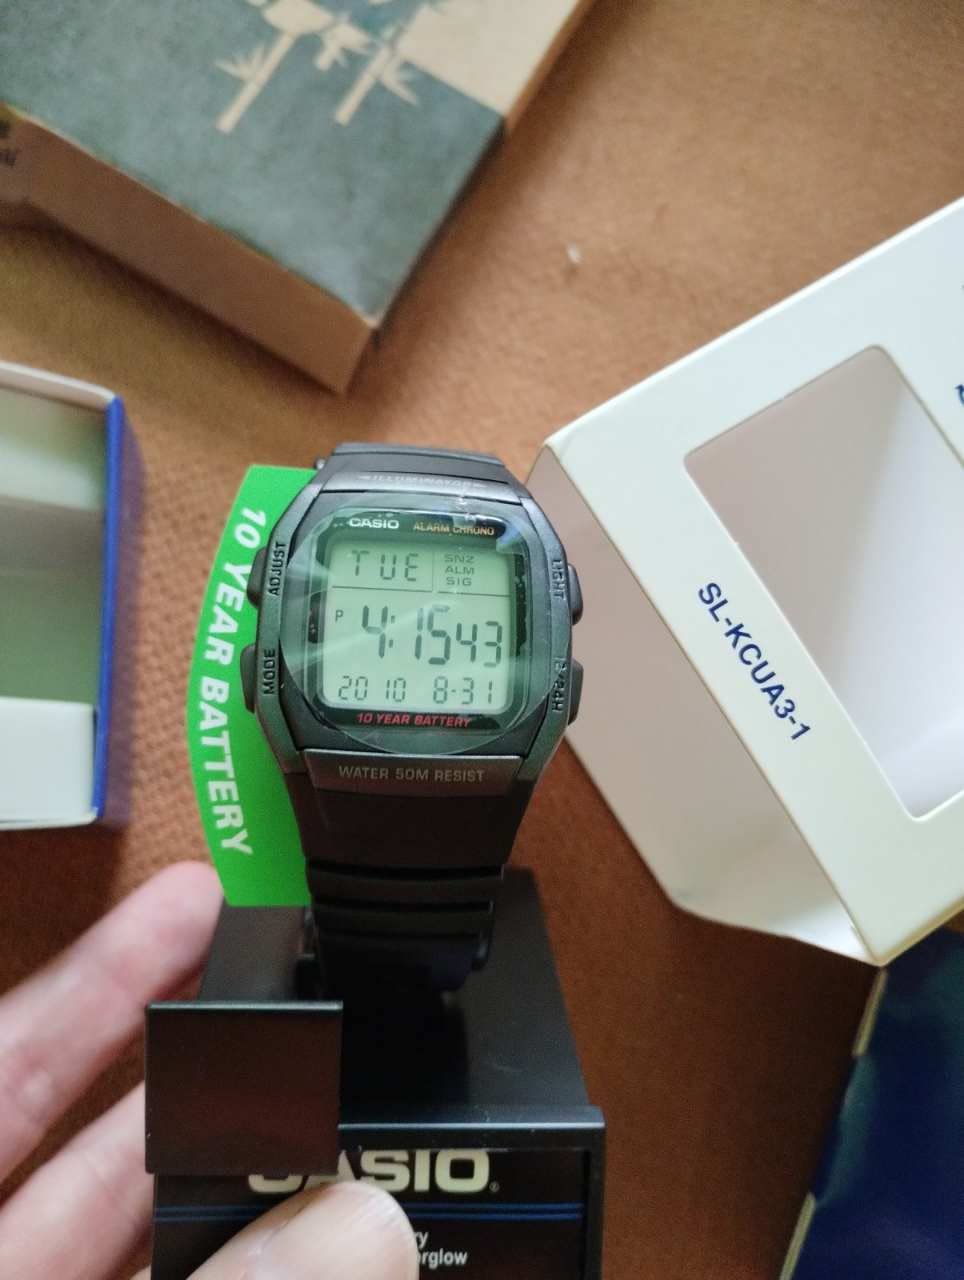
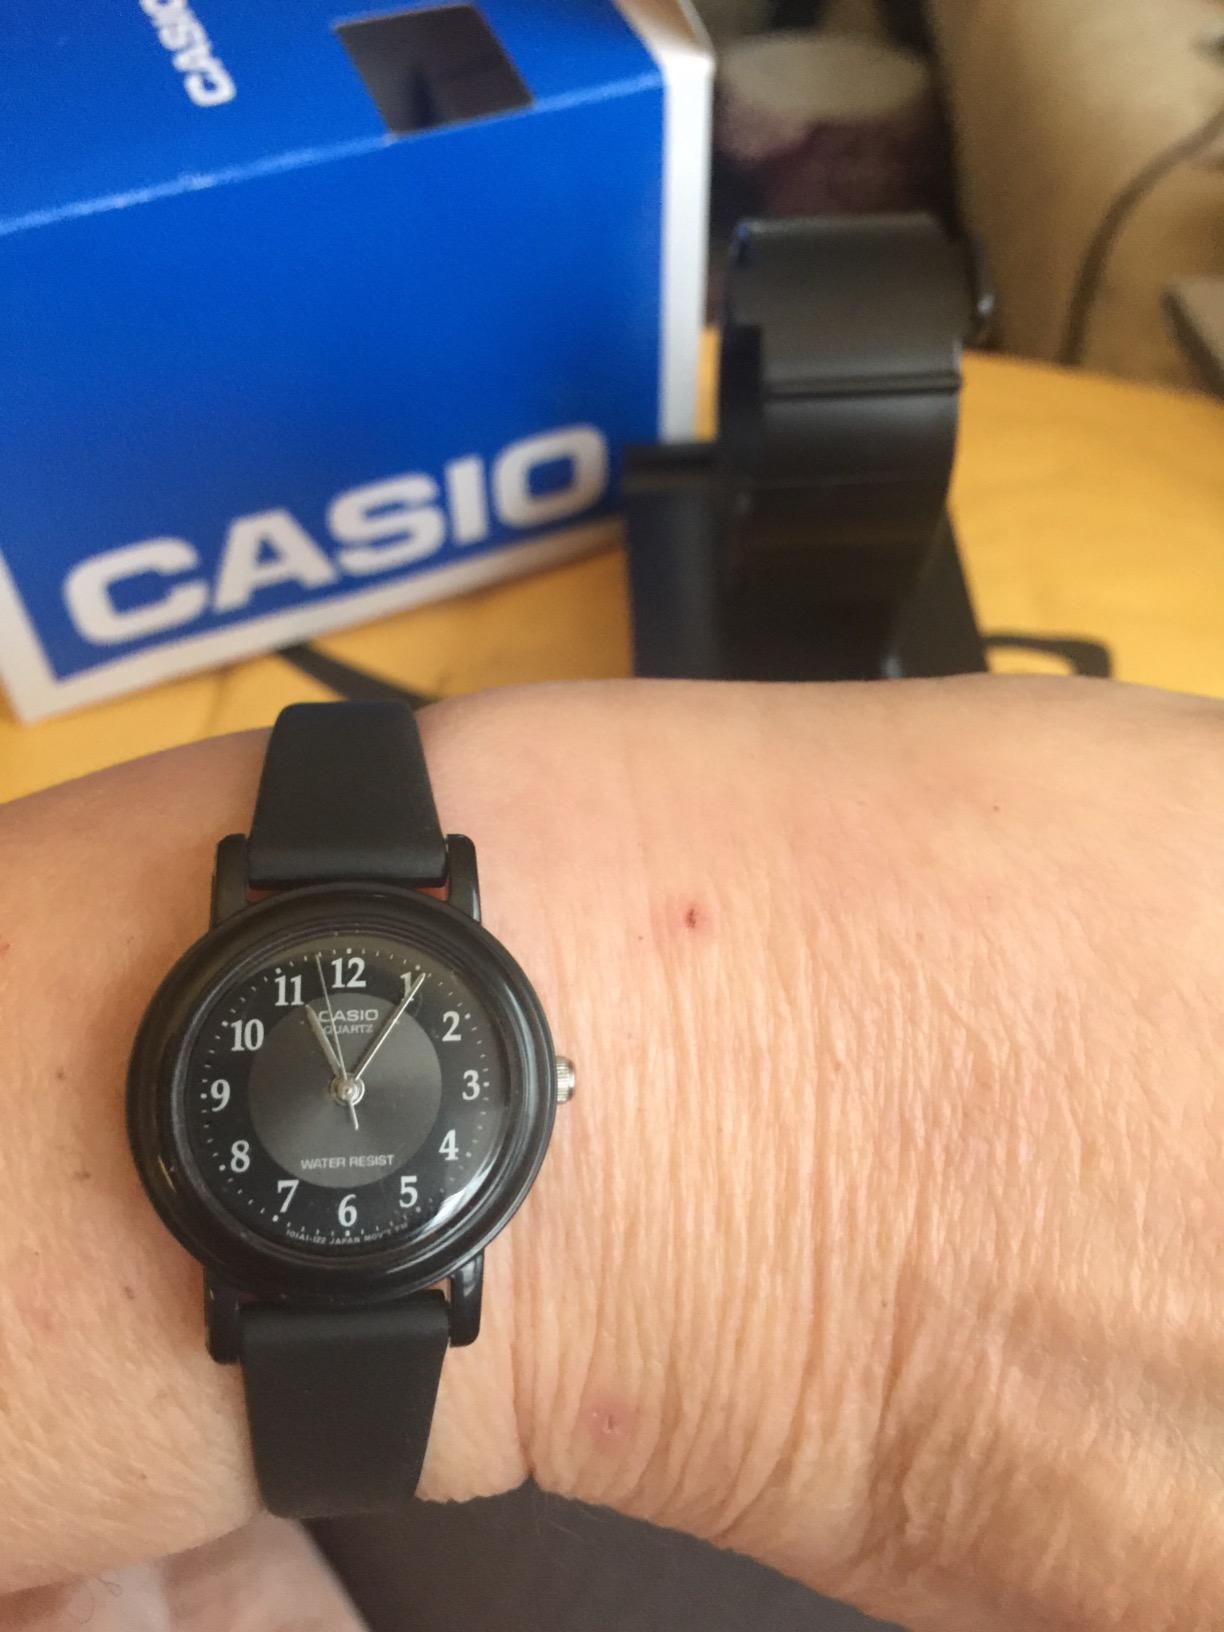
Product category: accessories_watch
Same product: no